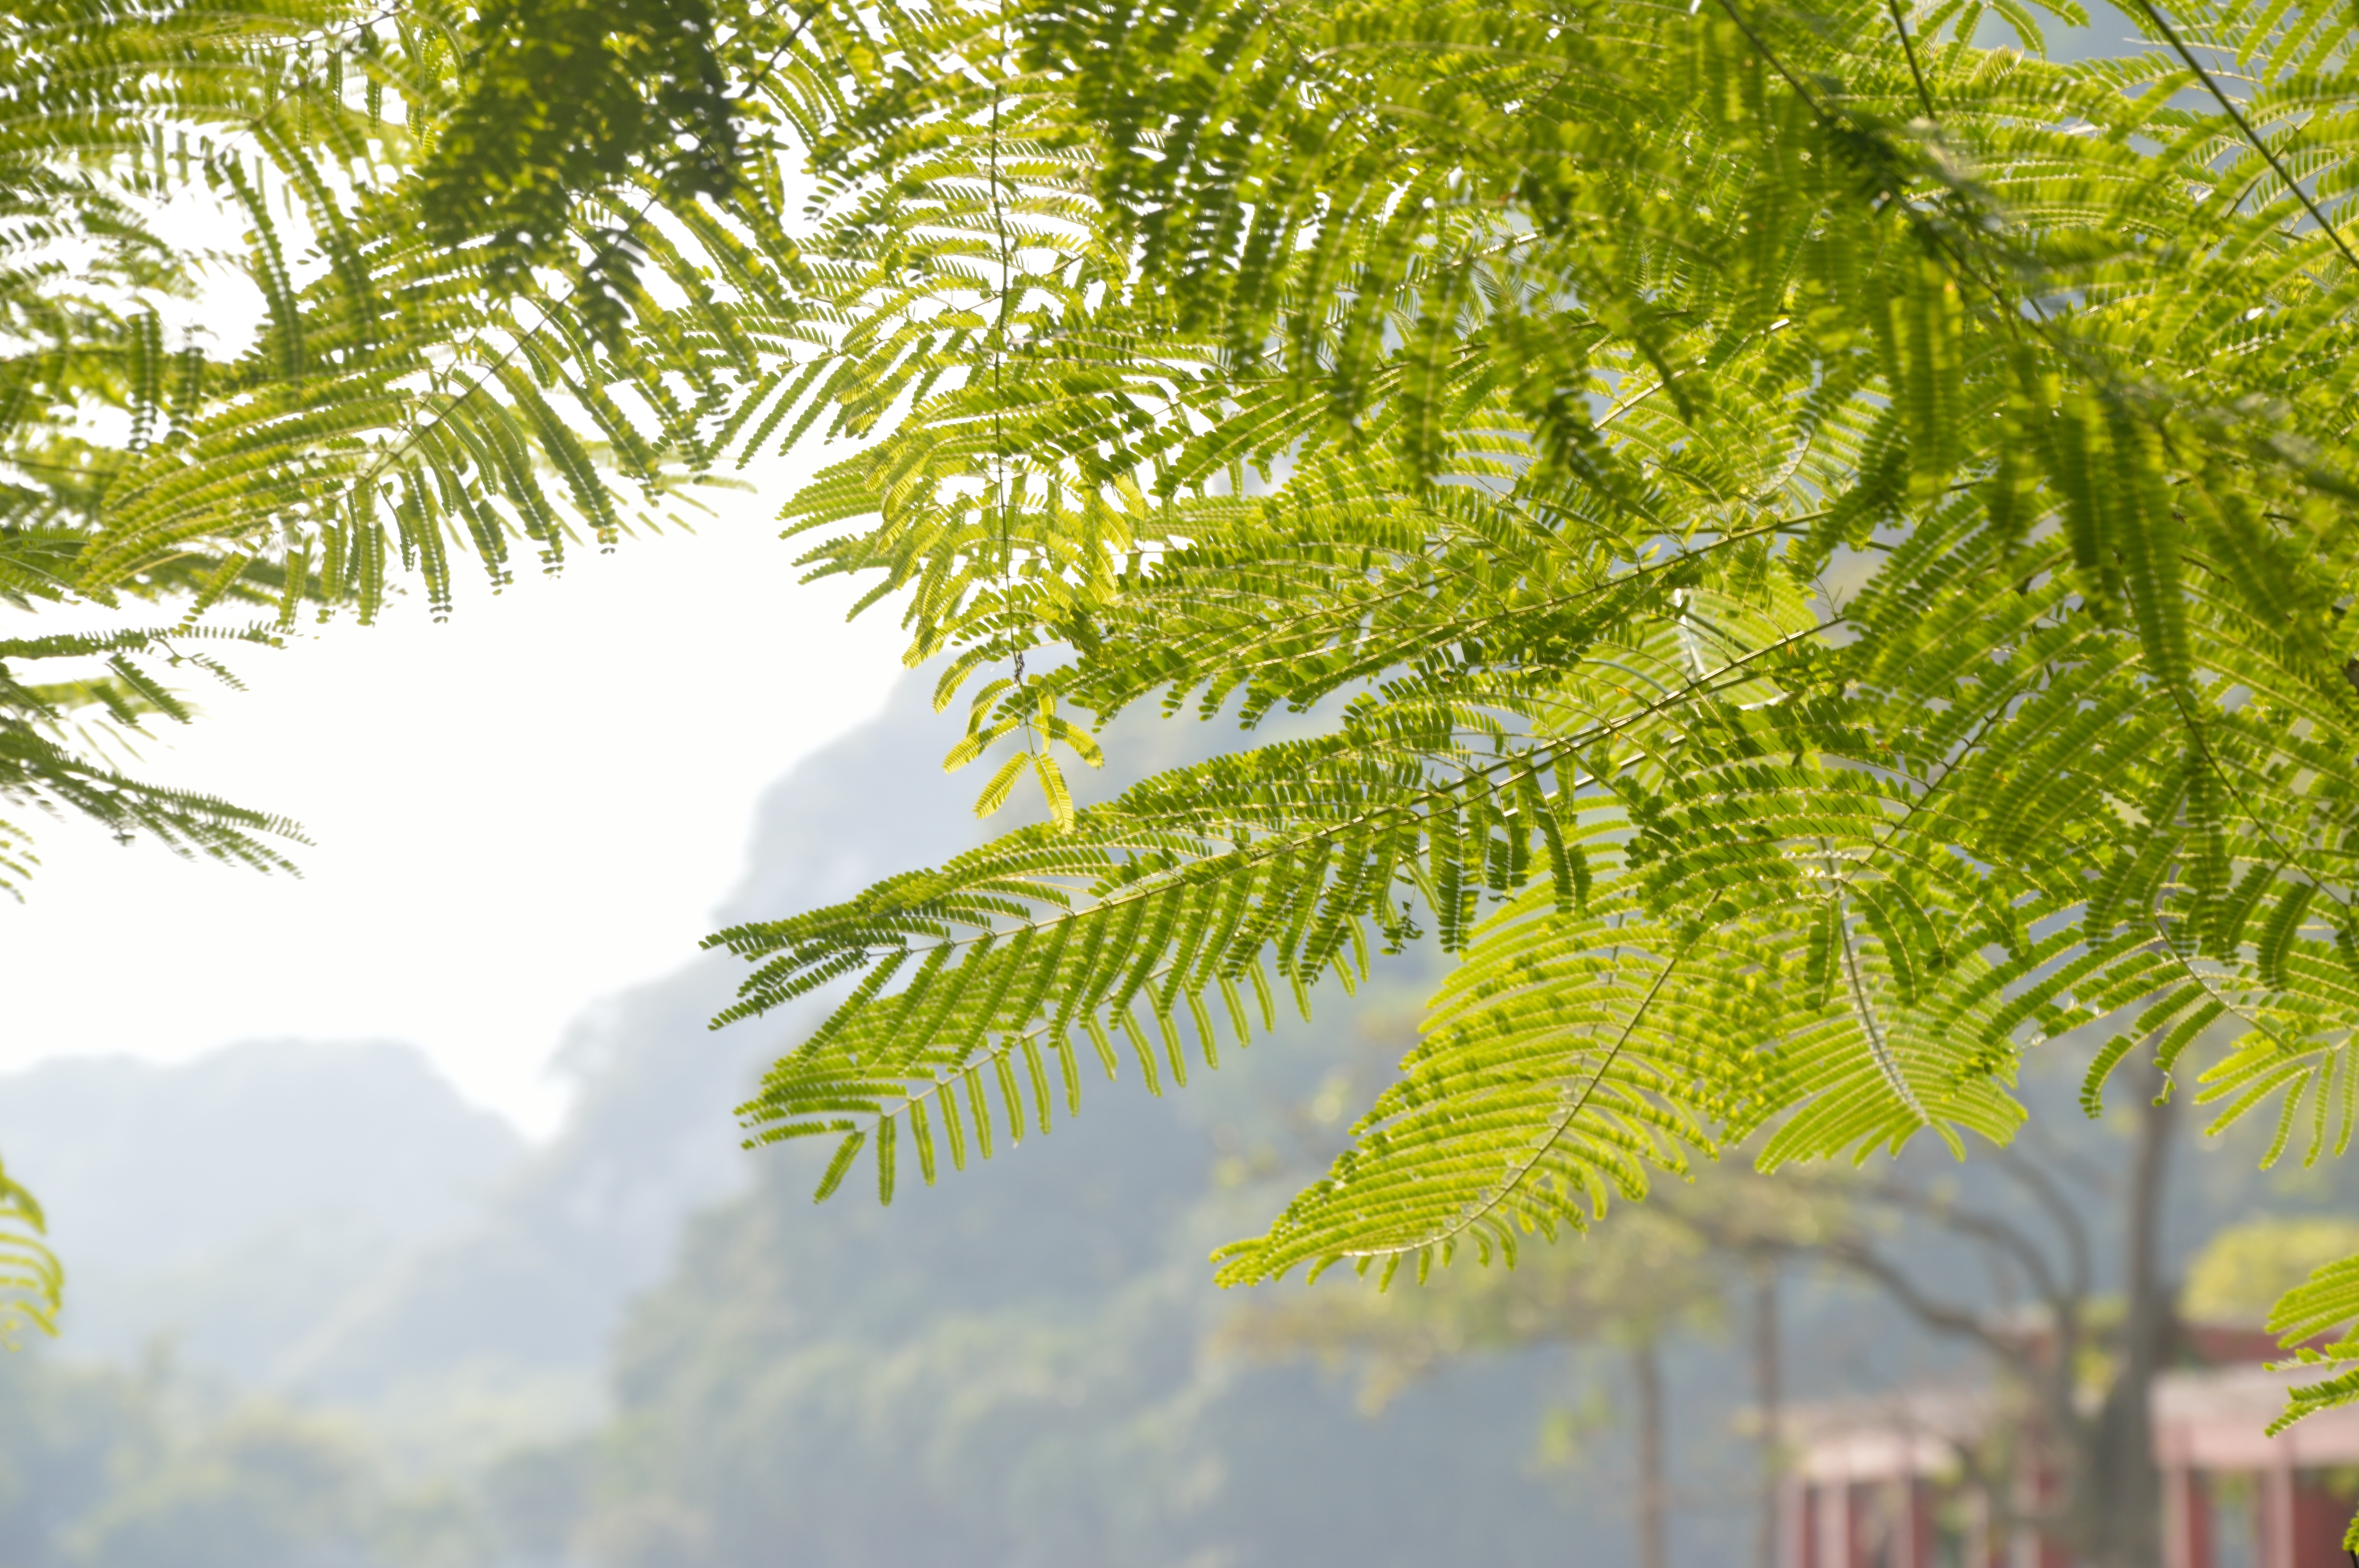
tree, branch, plant, sunlight, leaf, flower, green, jungle, botany, fir, vegetation, mimosa, fresh nature, bucolic, acacia tree, plant stem, woody plant, land plant, arecales, palm family